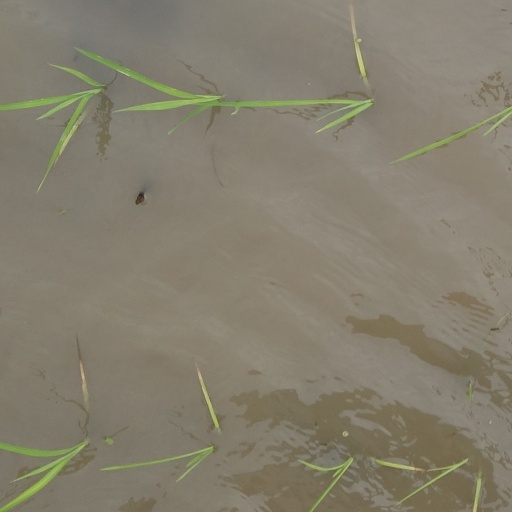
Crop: rice